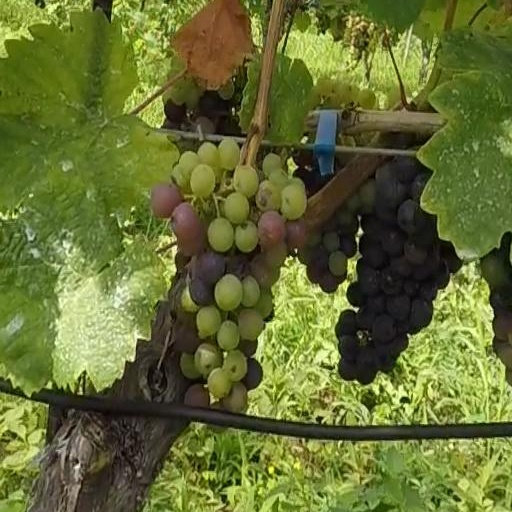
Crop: grape